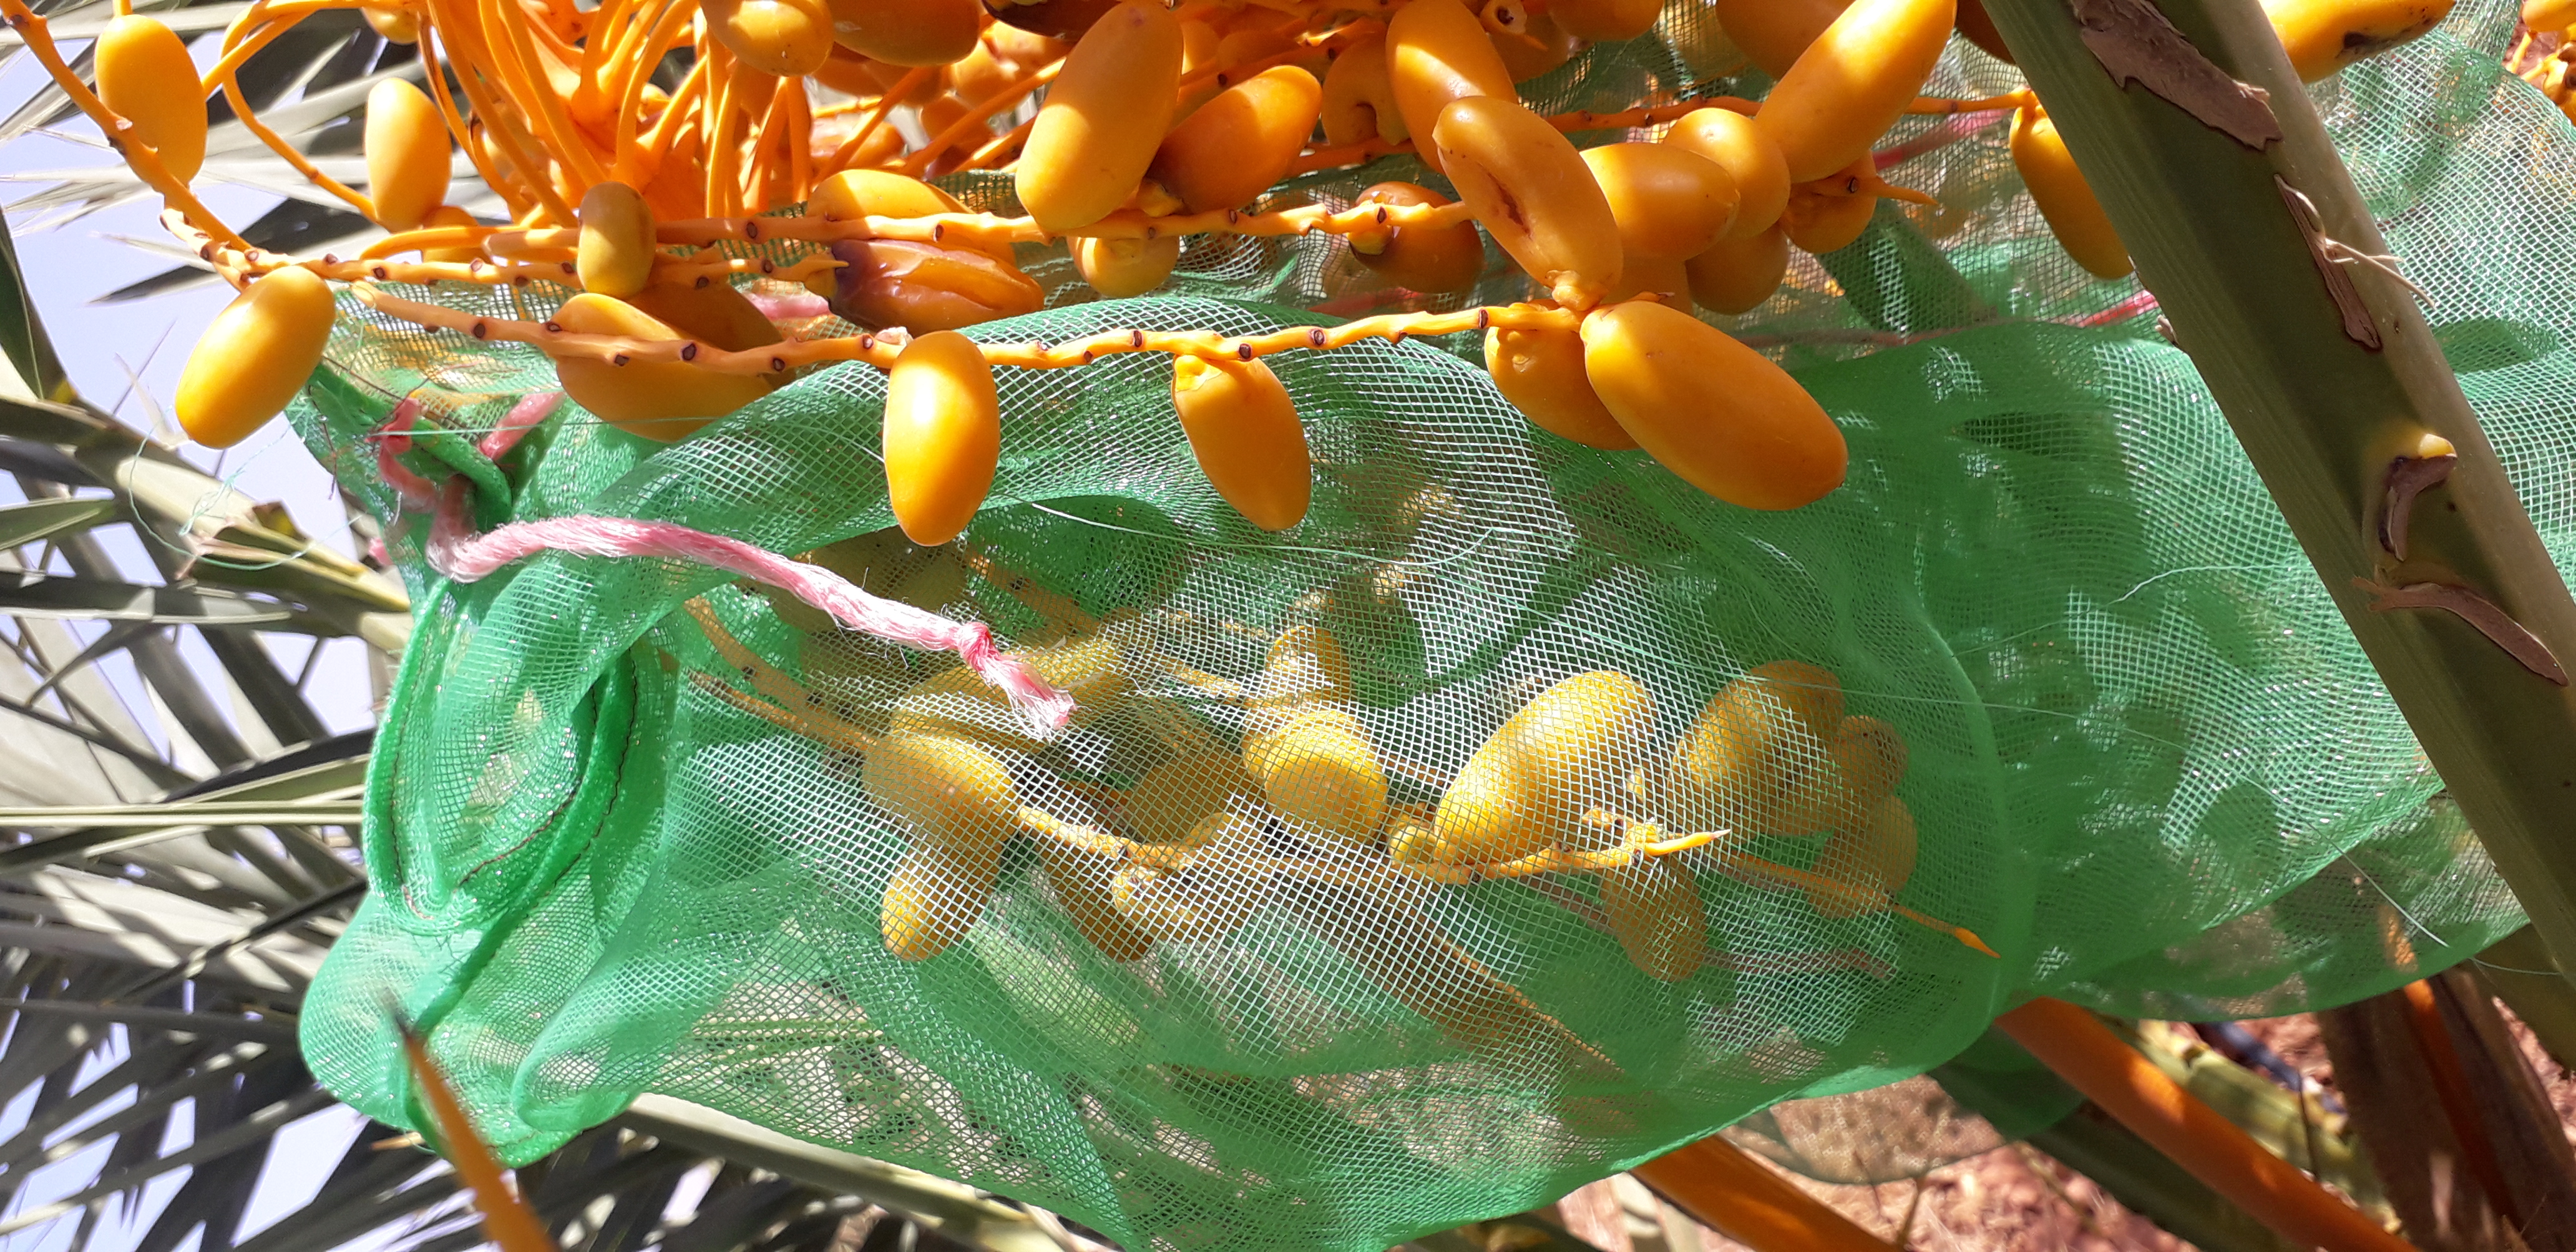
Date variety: kholt